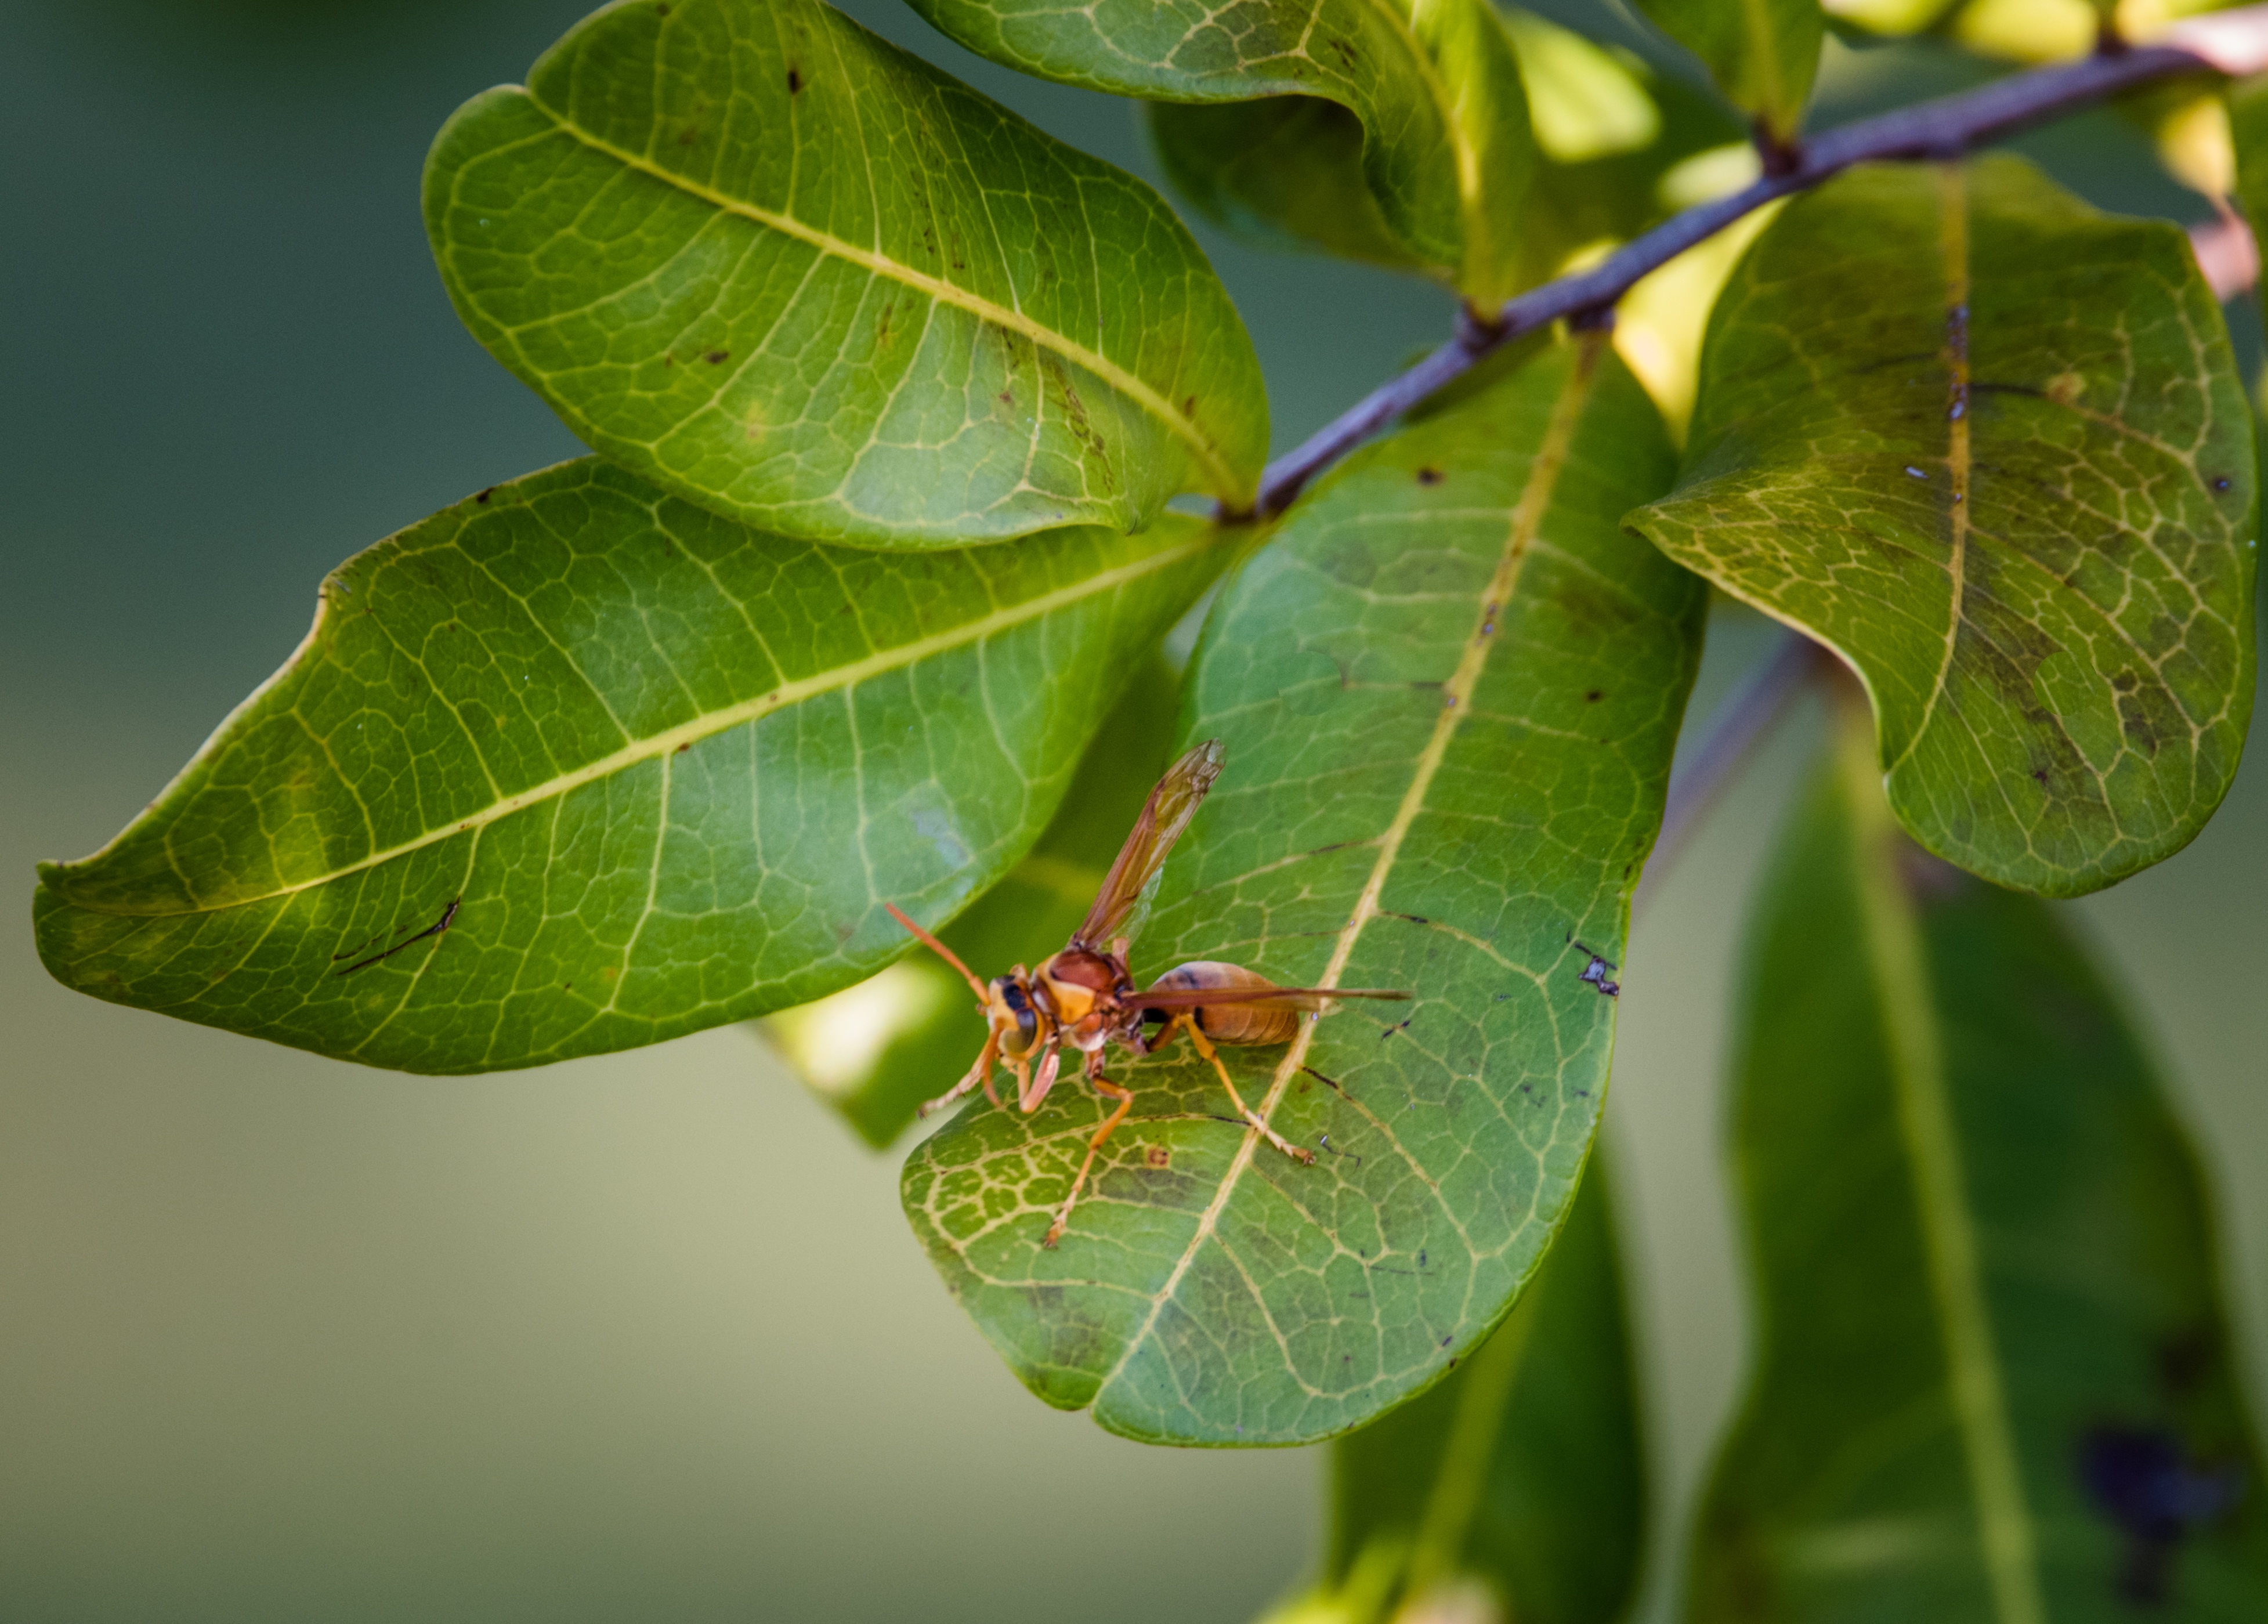
tree, nature, branch, plant, fruit, leaf, flower, green, produce, insect, botany, flora, fauna, invertebrate, deciduous, macro photography, flowering plant, woody plant, land plant